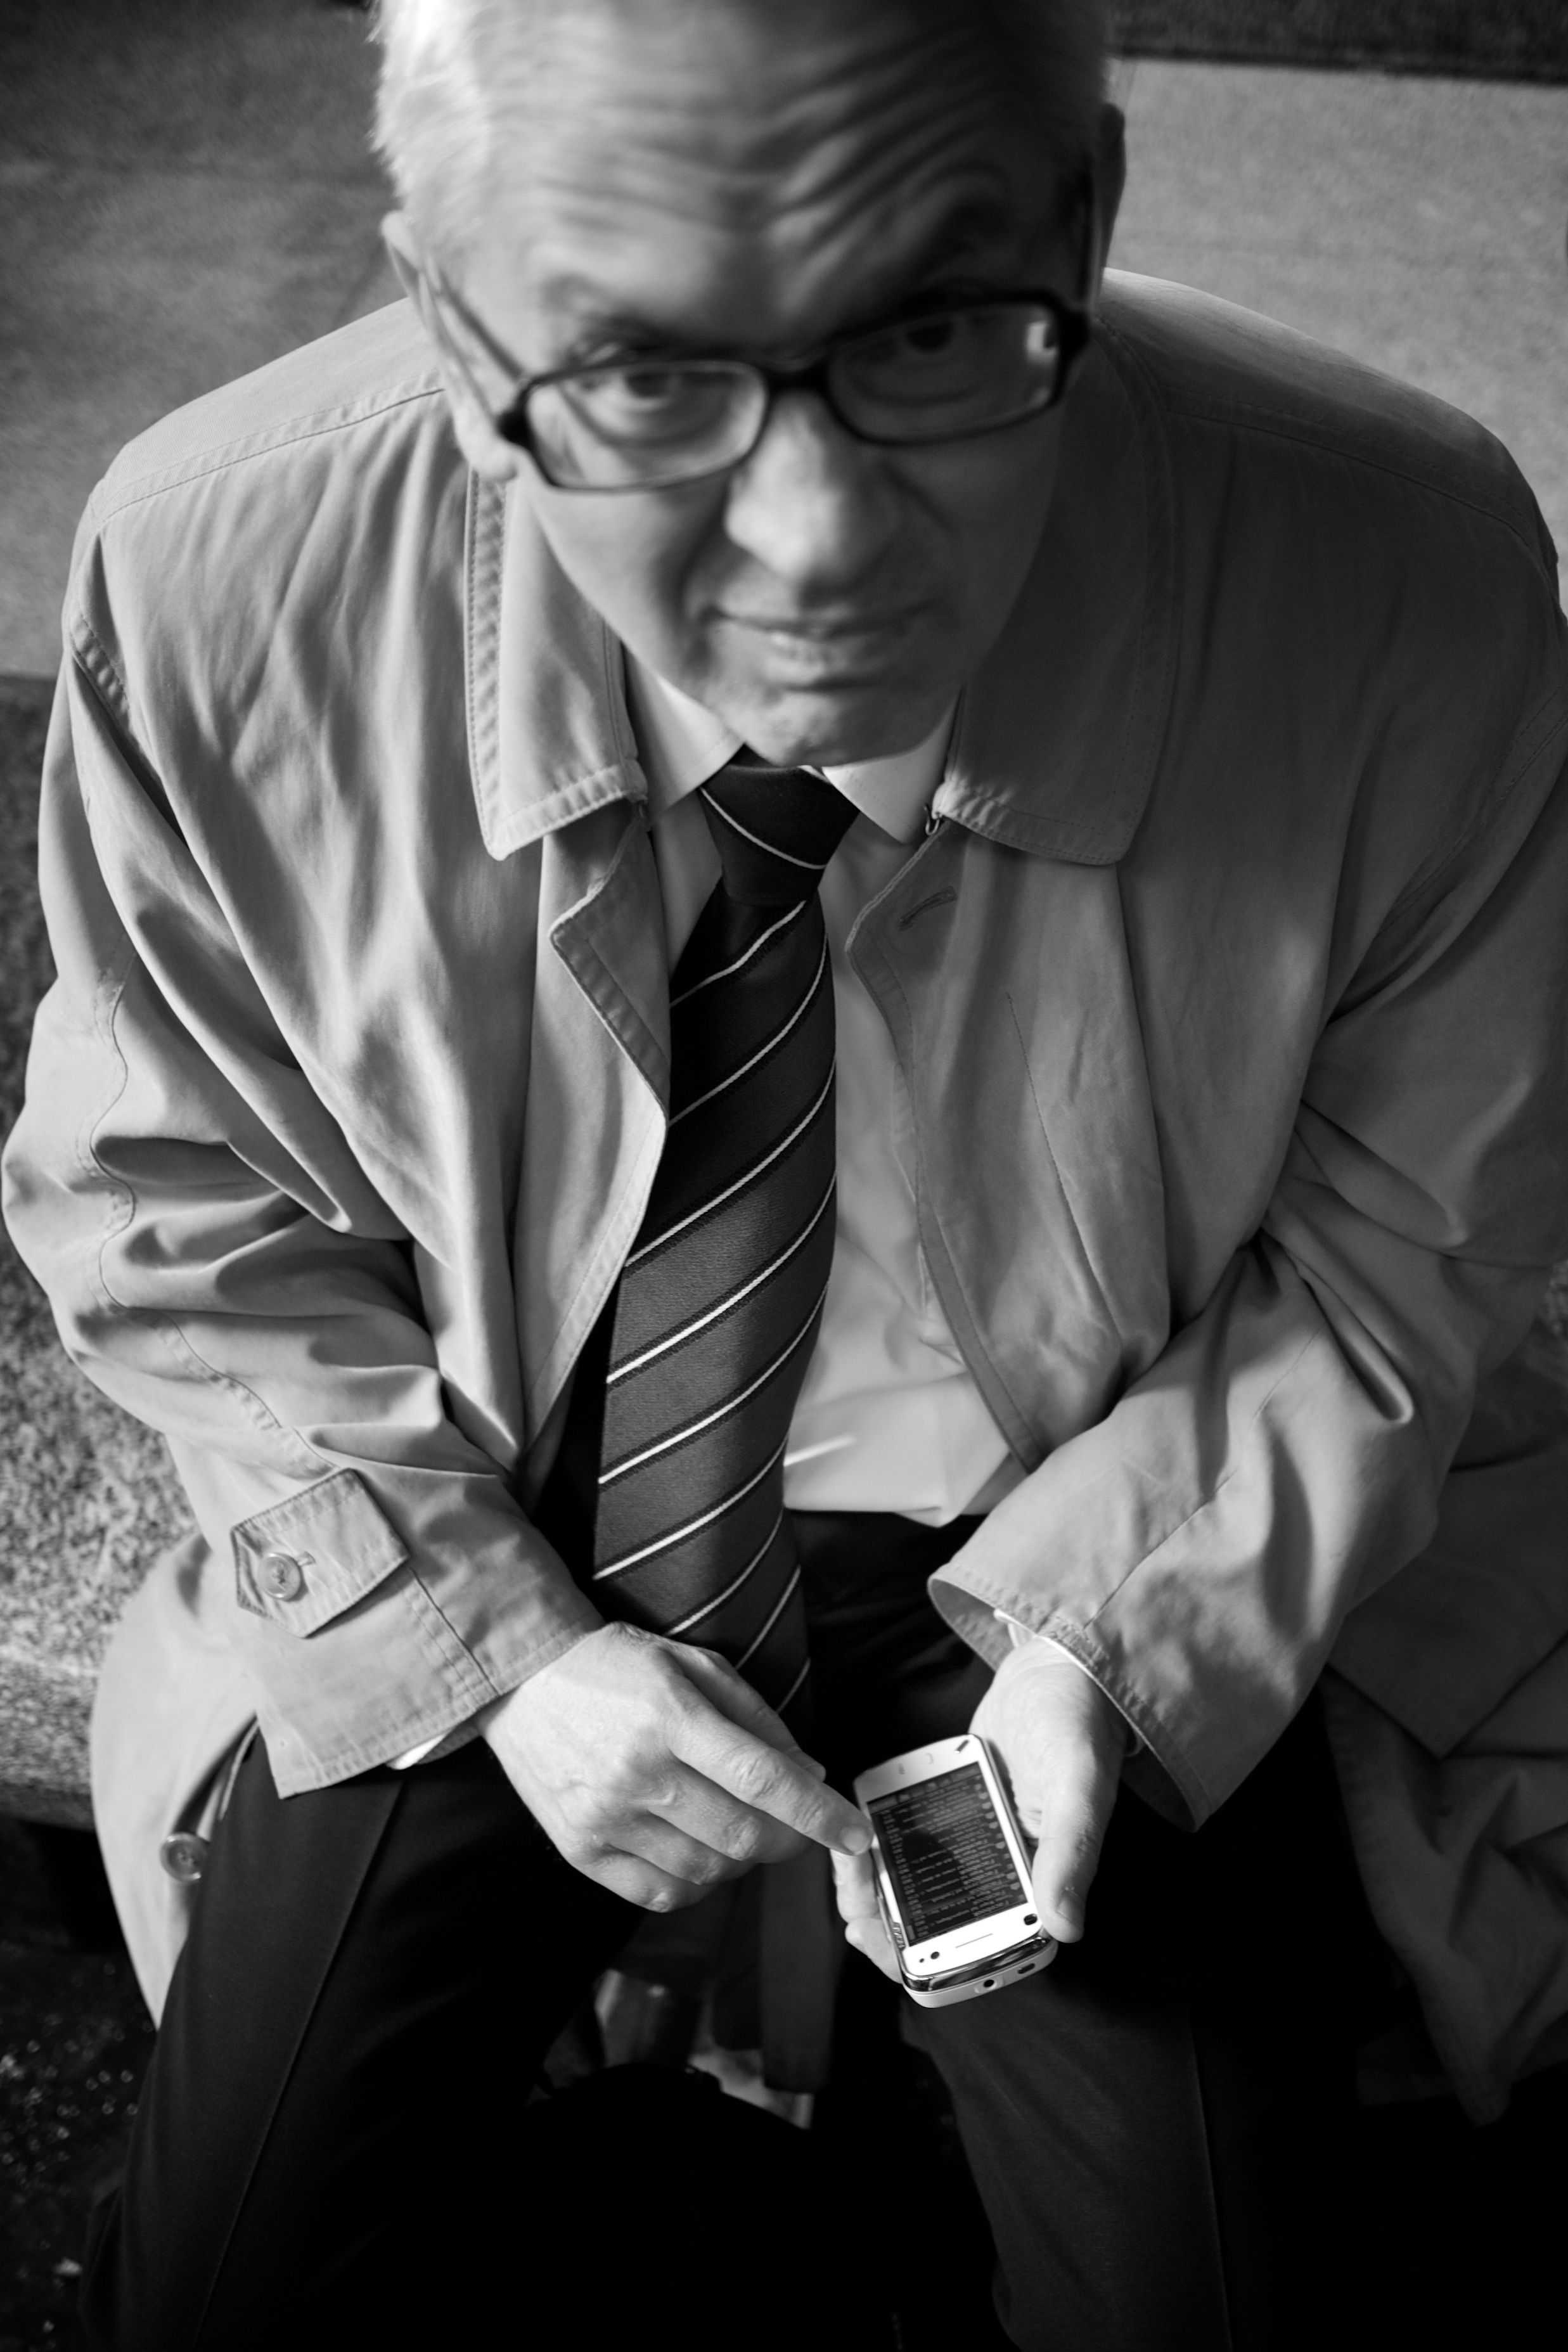
man, person, black and white, white, street, photography, ebook, male, portrait, training, black, monochrome, streetphotography, flickr, thomas, video, gentleman, glasses, olympus, photograph, omd, fuji, leica, monochrom, leuthard, hcb, thomasleuthard, streettogs, monochrome photography, film noir